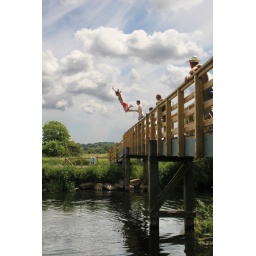
Jumping from the bridge into the river is an activity young people have taken part in for ever!